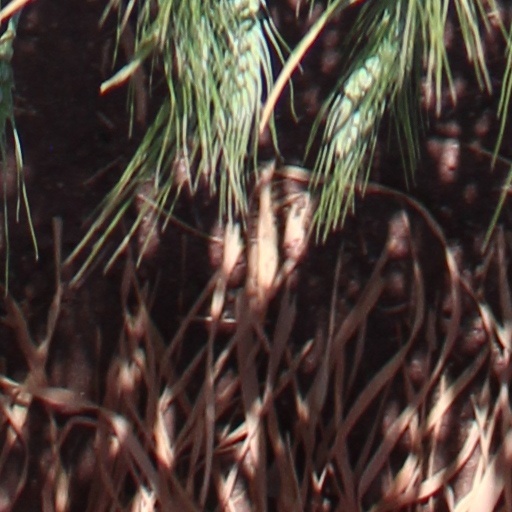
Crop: wheat